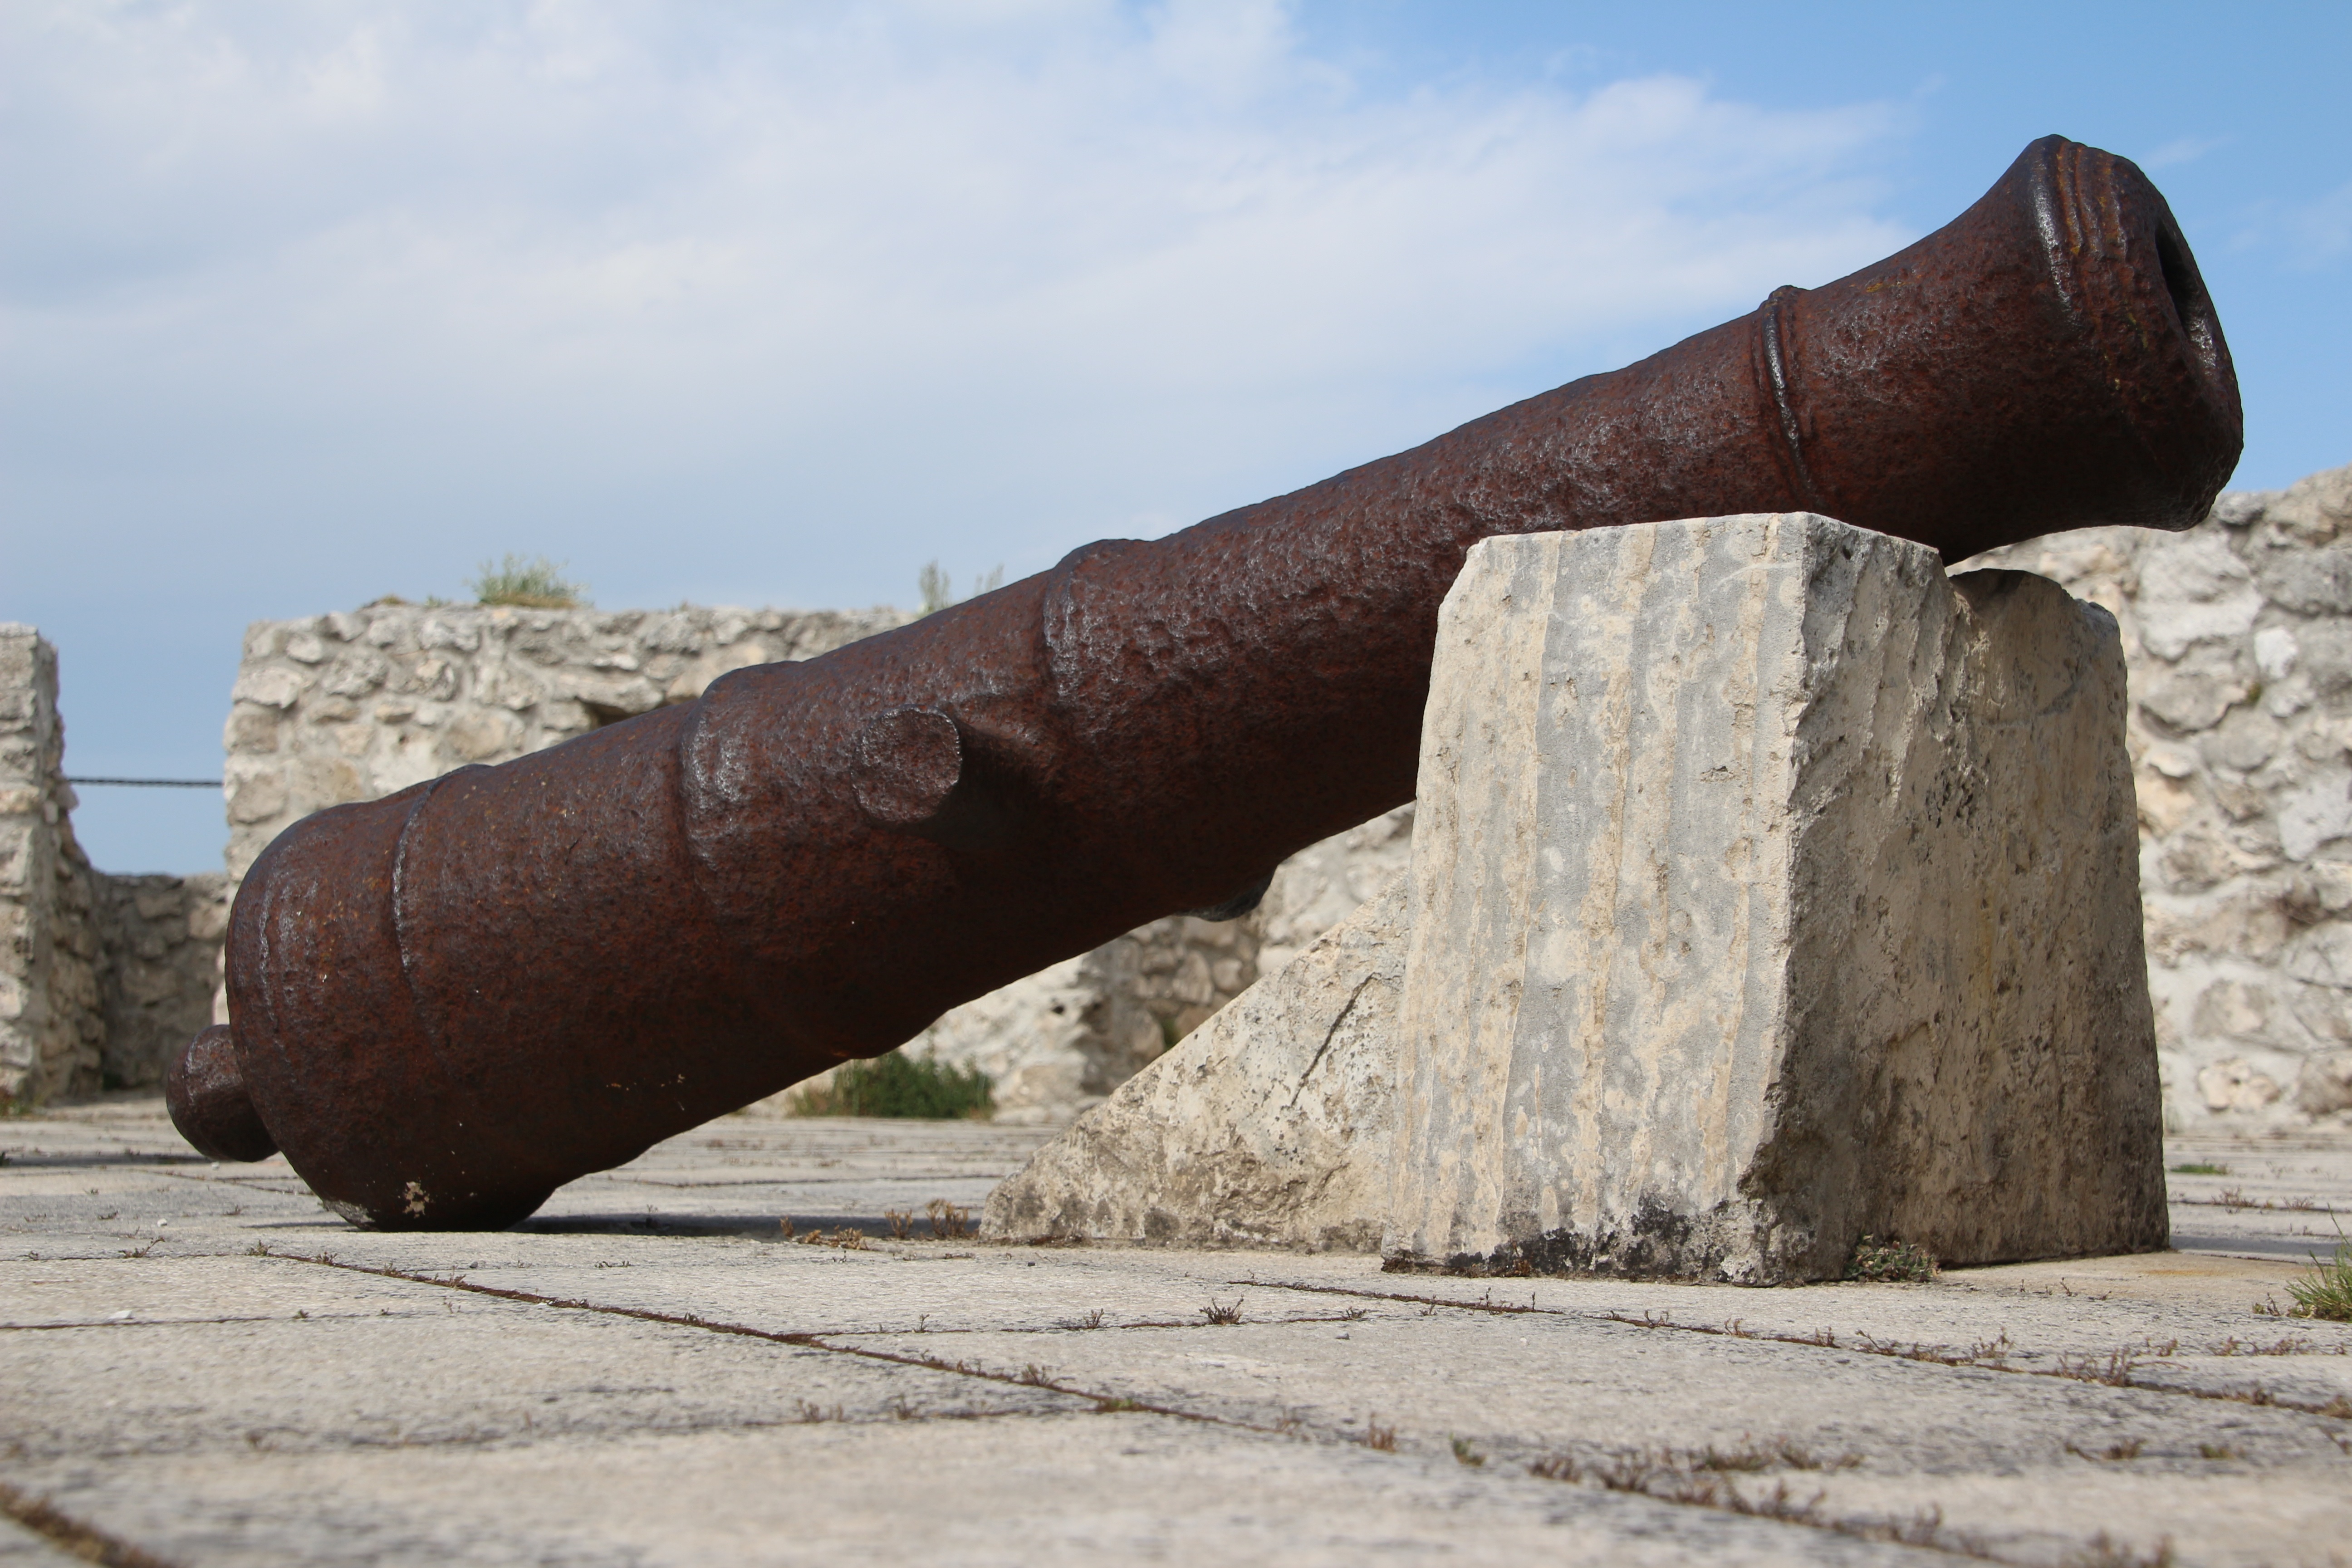
coast, sand, rock, old, monument, castle, italy, cool image, gun, cool photo, historically, archaeological site, historic site